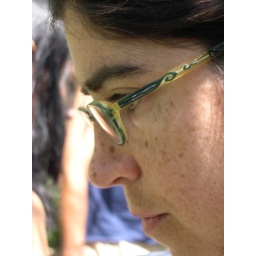
wifely in the butterfly house 1